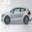
Label: automobile